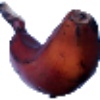
Label: red_banana